Epfendorf

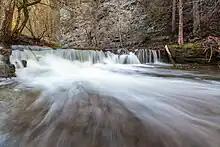
Schlichem river

Not far from Harthausen is located in the woods the Lichtenegg Castle. It can not be visited because it is privately owned.